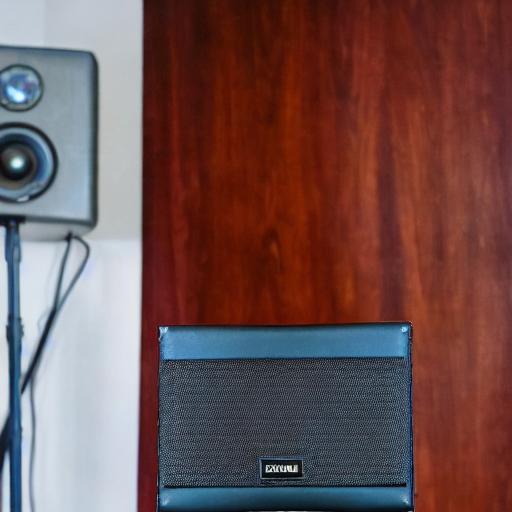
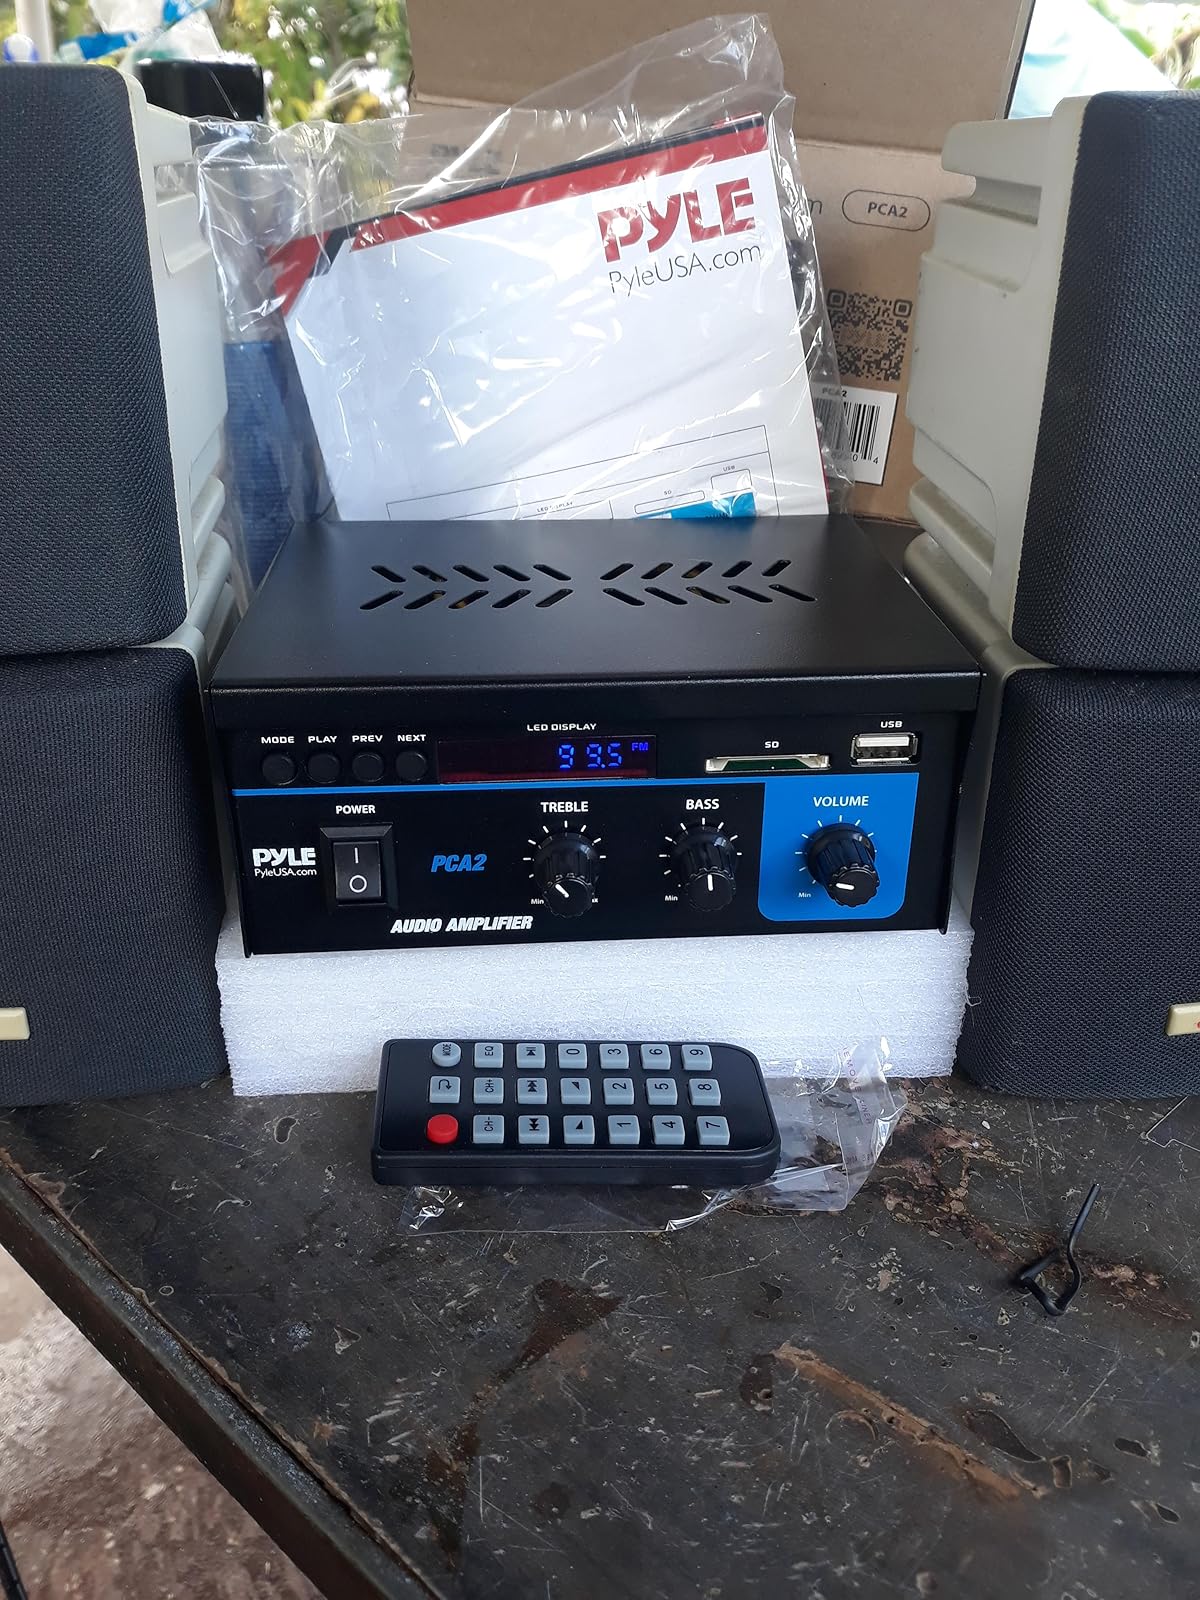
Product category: speaker
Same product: no